Simon Cowell

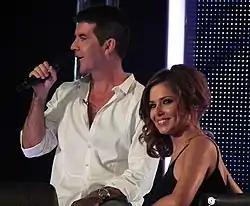
Cowell alongside Cheryl Cole as judges on "The X Factor UK"s seventh series on 21 June 2010

In 2004, with Sharon Osbourne and Louis Walsh, Cowell was a judge on the first series of the British television music competition "The X Factor", which he created using his production company, Syco TV. "The X Factor" was an instant success with the viewers and enjoyed its tenth series in 2013.